Tamils in France

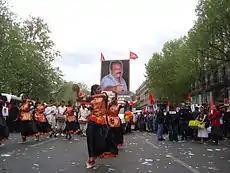
Tamil dancers take part in the May day rally in Paris, 2010

The Parisian quarter of La Chapelle, a short distance from Le Gare du Nord is popularly known as “Little Jaffna”.